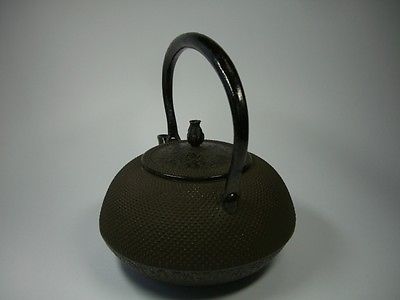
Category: kettle